Leo I (emperor)

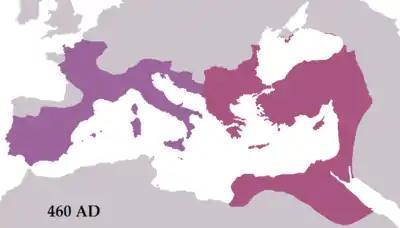
The Roman Empire in 460 during the reign of Leo

Leo's coronation as emperor on 7 February 457, was the first to add a Christian element to the traditional Roman procedure. Though he was already crowned by the "campidoctor" in the official coronation ceremony at Hebdomon, he went to Hagia Sophia and deposited his crown at the altar. As he left the church, Patriarch of Constantinople placed the crown back on his head, a fact which symbolized the transformation of Roman imperial traditions into Medieval Roman and Christian ones. This Christian coronation ritual was later imitated by courts all over Europe.